Christina A. Snyder

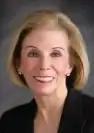

Christina Ann Snyder (born May 27, 1947) is a senior United States district judge of the United States District Court for the Central District of California.